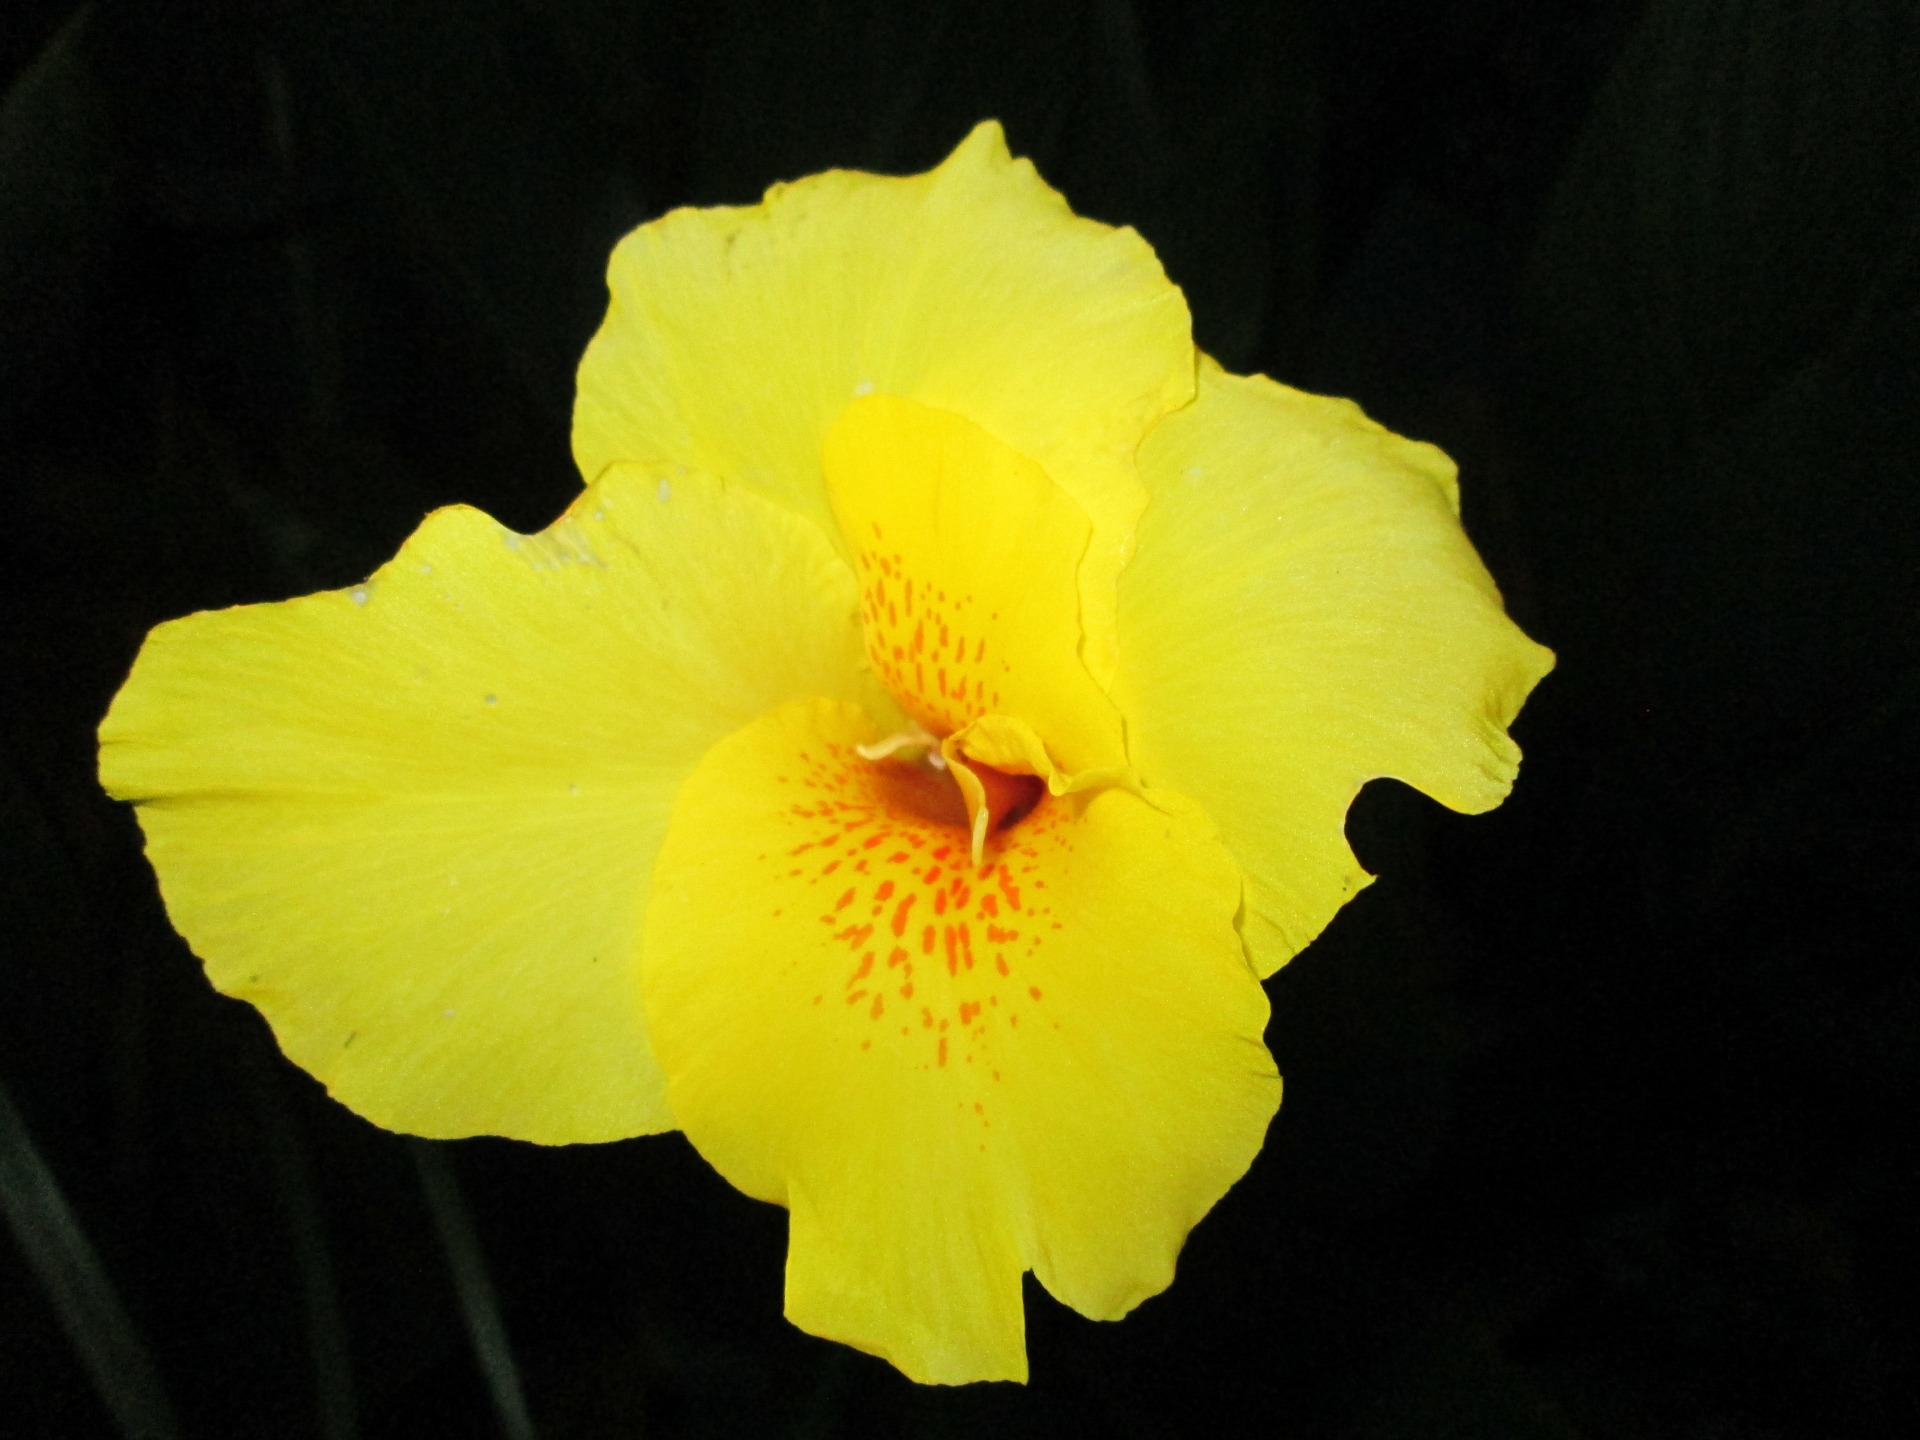
plant, flower, petal, park, yellow, garden, flora, close up, narcissus, macro photography, flowering plant, plant stem, land plant